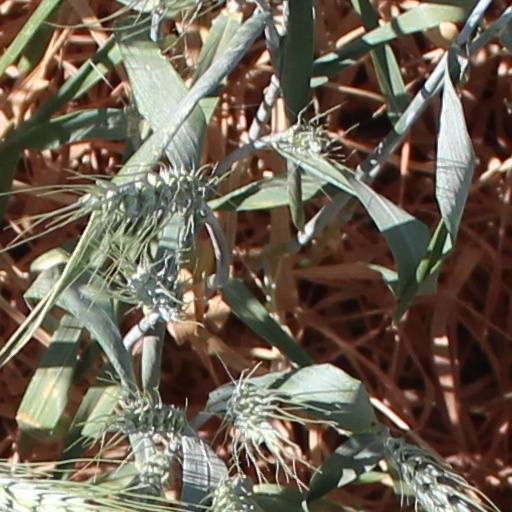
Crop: wheat